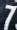
Number: 7